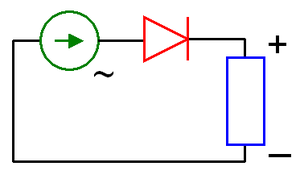
La diode est un composant électronique. C'est un dipôle non-linéaire et polarisé. Le sens de branchement d'une diode a donc une importance sur le fonctionnement du circuit électronique dans lequel elle est placée.